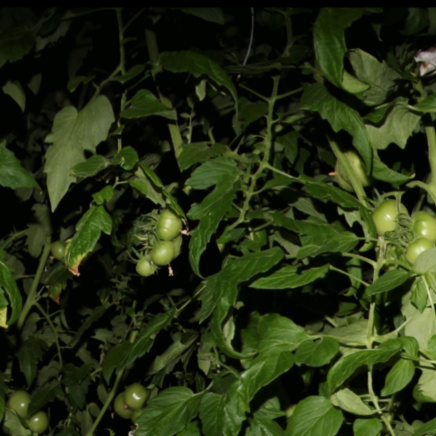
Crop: tomato